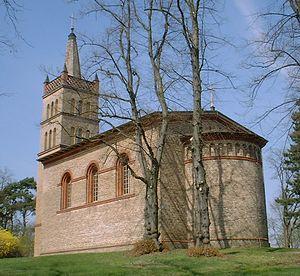
Le château de Petzow est un château situé dans le village de Petzow, faisant aujourd'hui partie de la municipalité de Werder dans le Brandebourg.